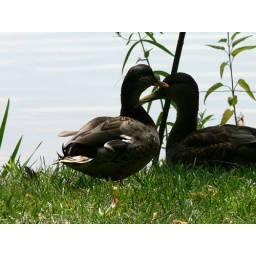
Two ducks by the lake